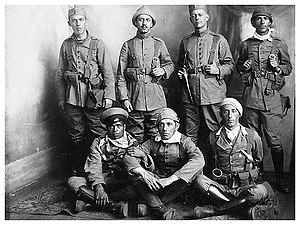
Claro Gustavo Jansson, né Klas Gustav Jansson, est un photographe brésilien.